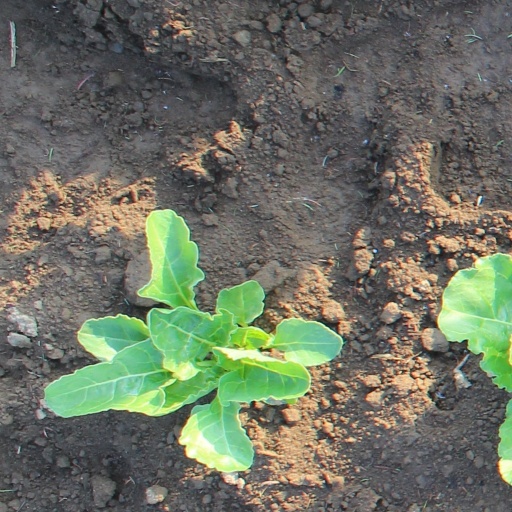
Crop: sugar beet